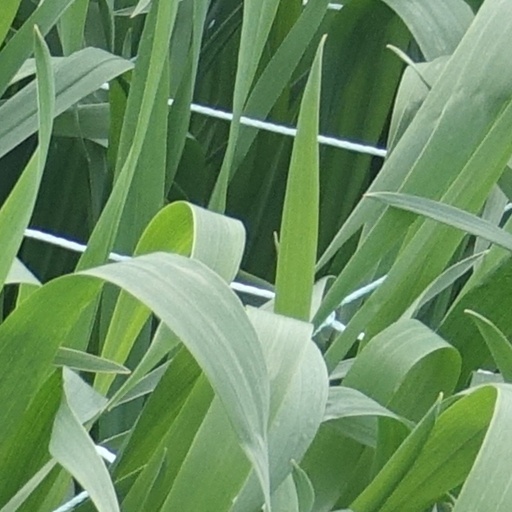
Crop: wheat